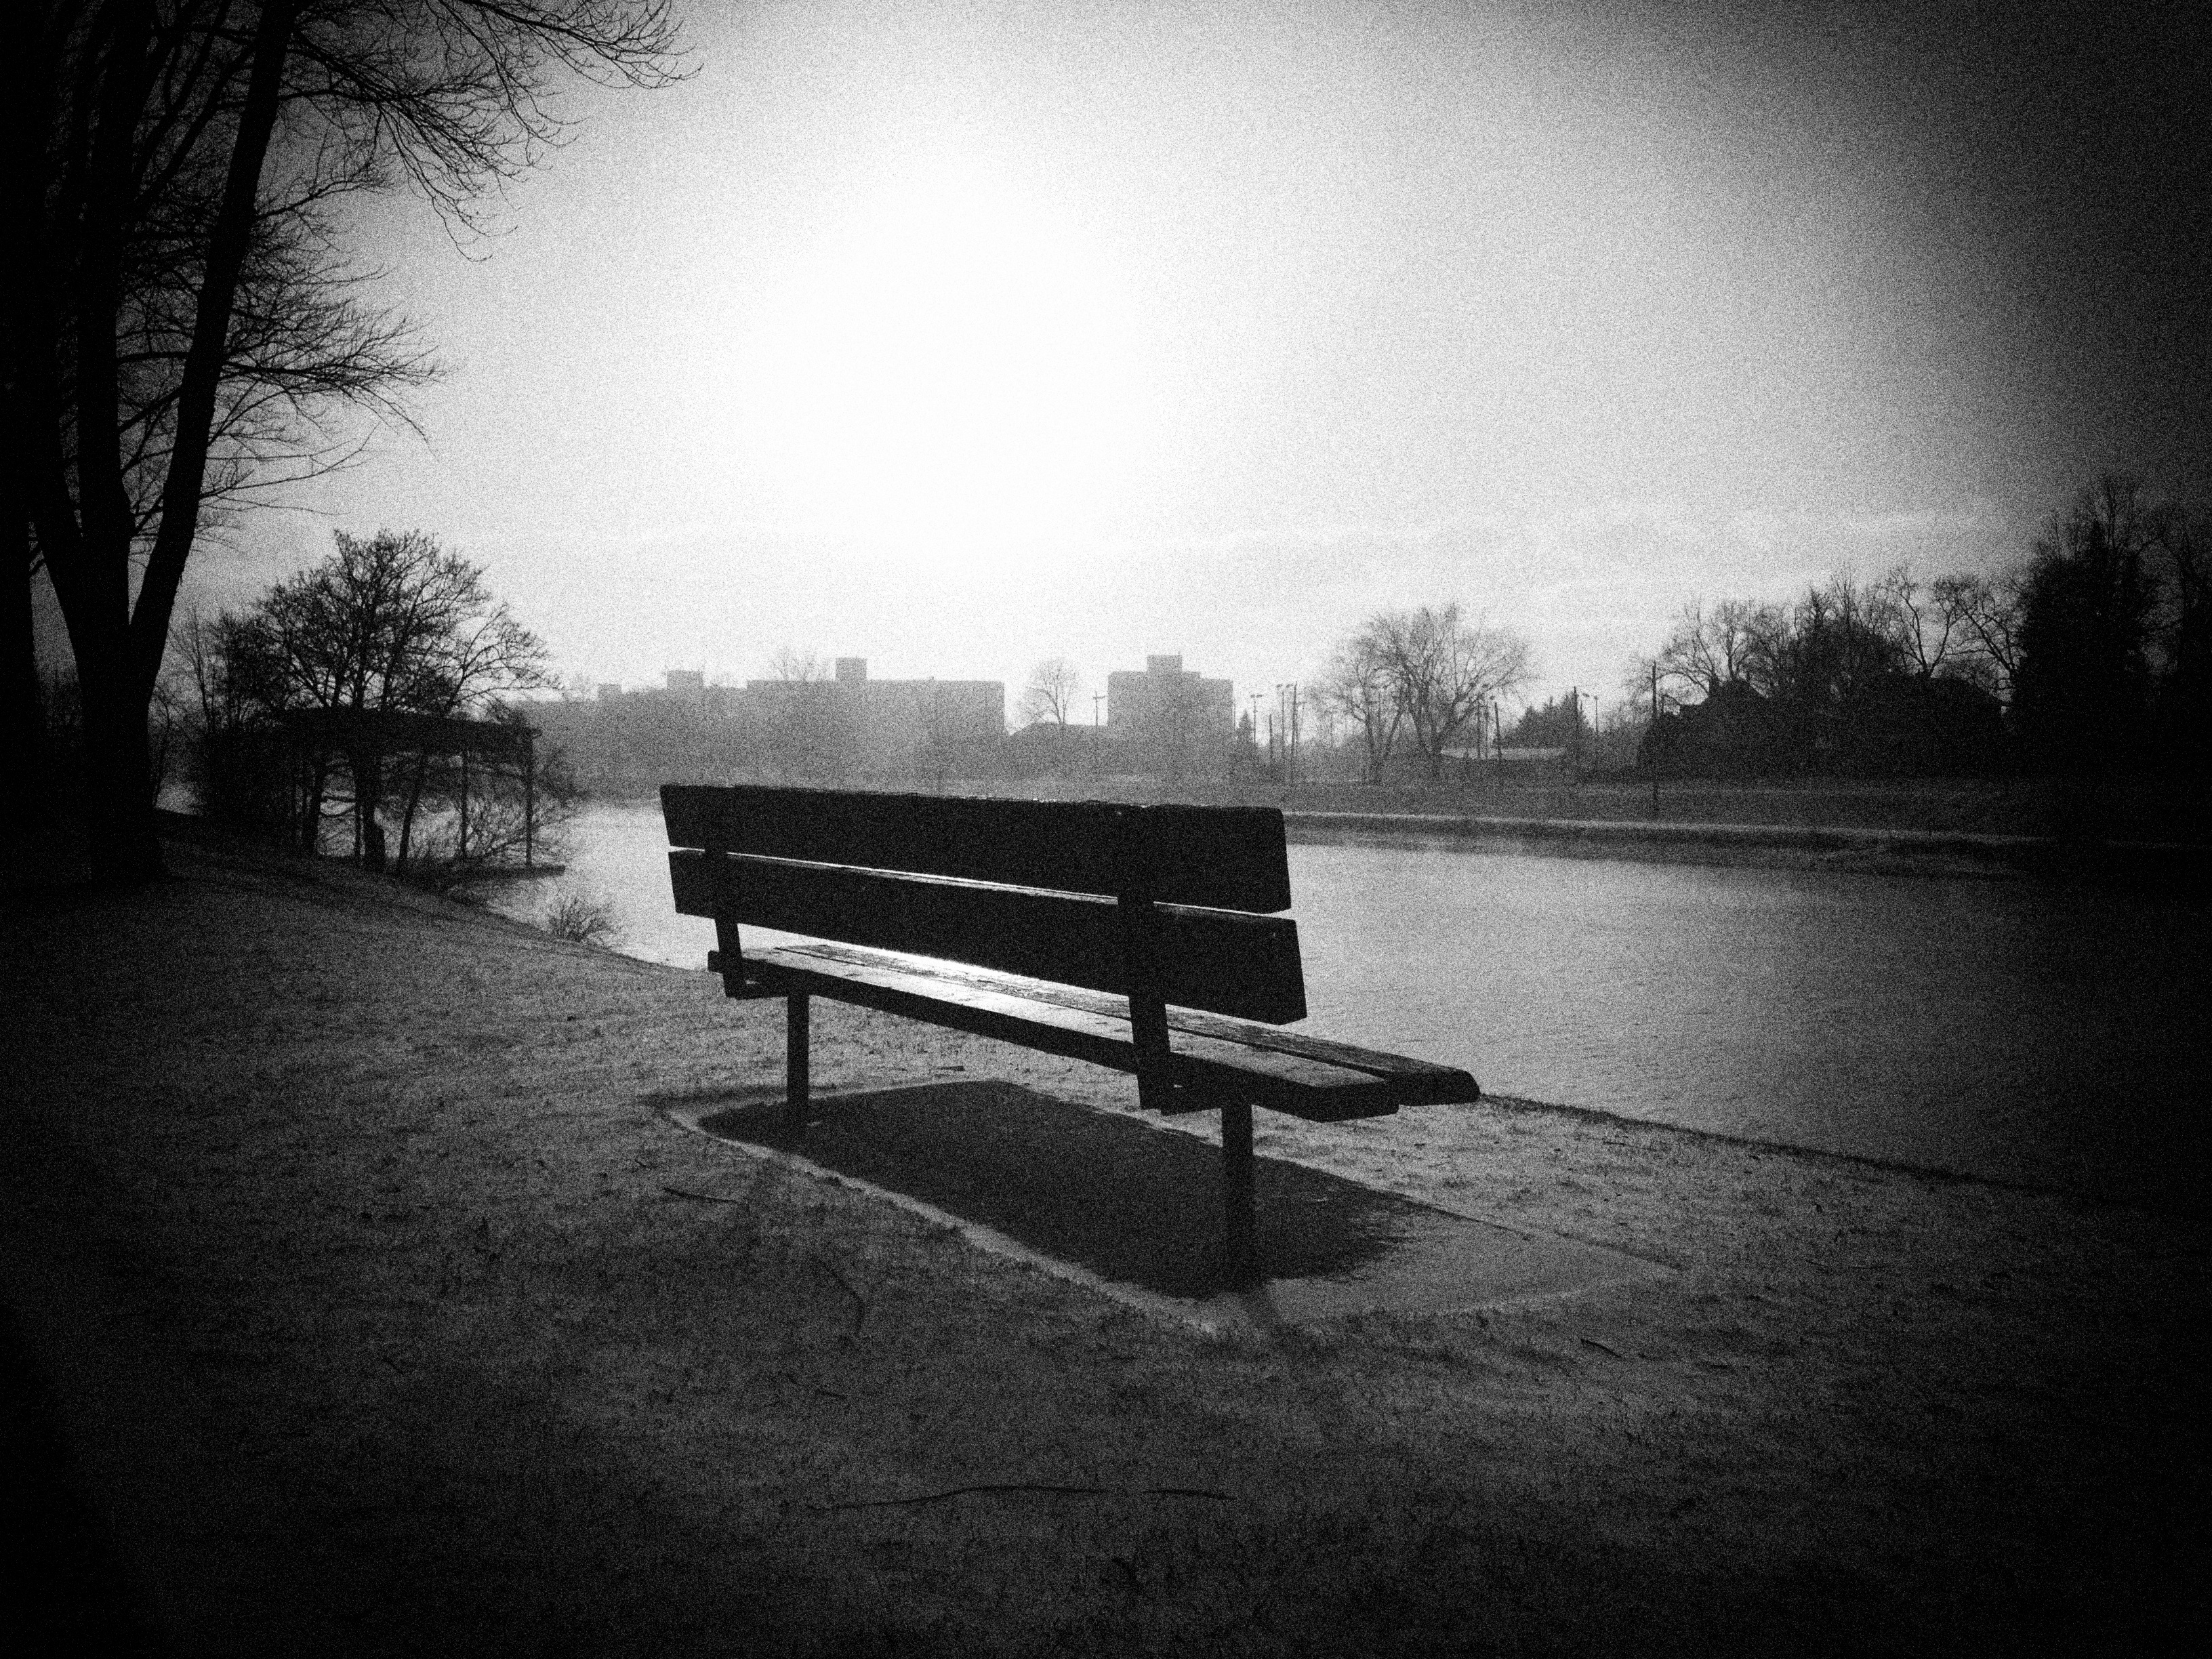
light, black and white, sun, sunset, white, night, photography, sunlight, morning, evening, reflection, weather, shadow, darkness, black, monochrome, photograph, shape, monochrome photography, atmospheric phenomenon